Celtic harp

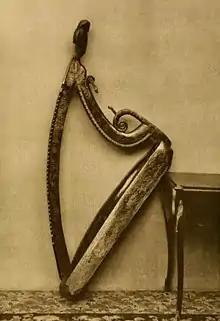
The Bunworth Harp (1734), a later example of a more characteristically "Irish Harp" from County Cork

In Wales, harp was "telyn" in Welsh; words were added to indicate variations: "telyn benglin" (lap harp), "telyn farddol" (bardic harp), "telyn rawn" (harp using horsehair strings), "telyn ledr" (harp strung with gut strings). The tradition in harps are found "frequently" in literature, starting about the 12th century A.D. Welsh harps, played by professional musicians called "clerwyr", were distinguished from those in larger Europe by the way they were strung.